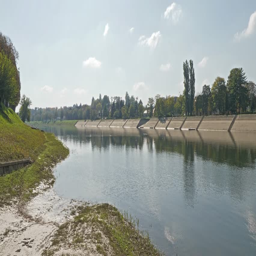
reflection on the surface on a beautiful sunny day